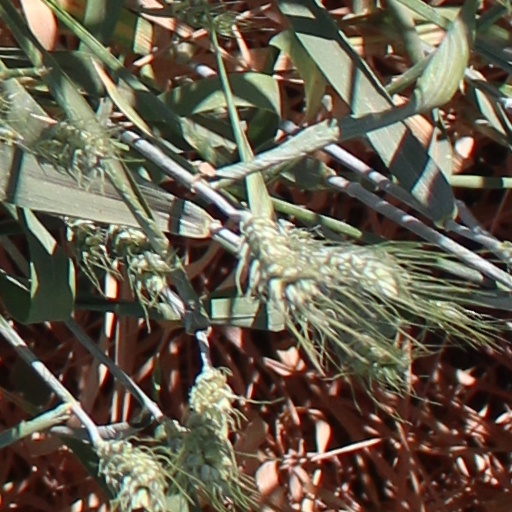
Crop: wheat